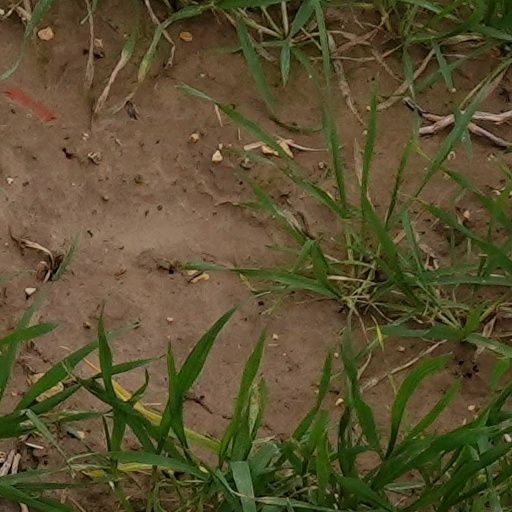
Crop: wheat